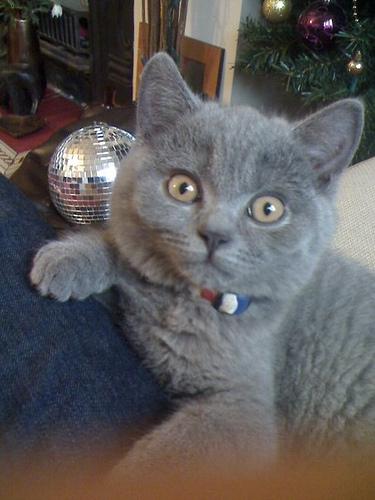
Breed: British Shorthair